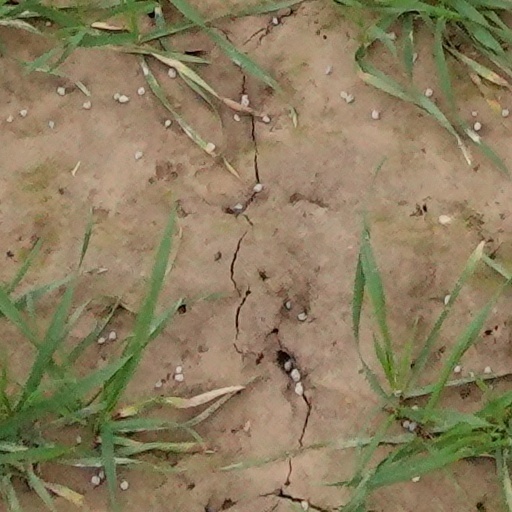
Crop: wheat